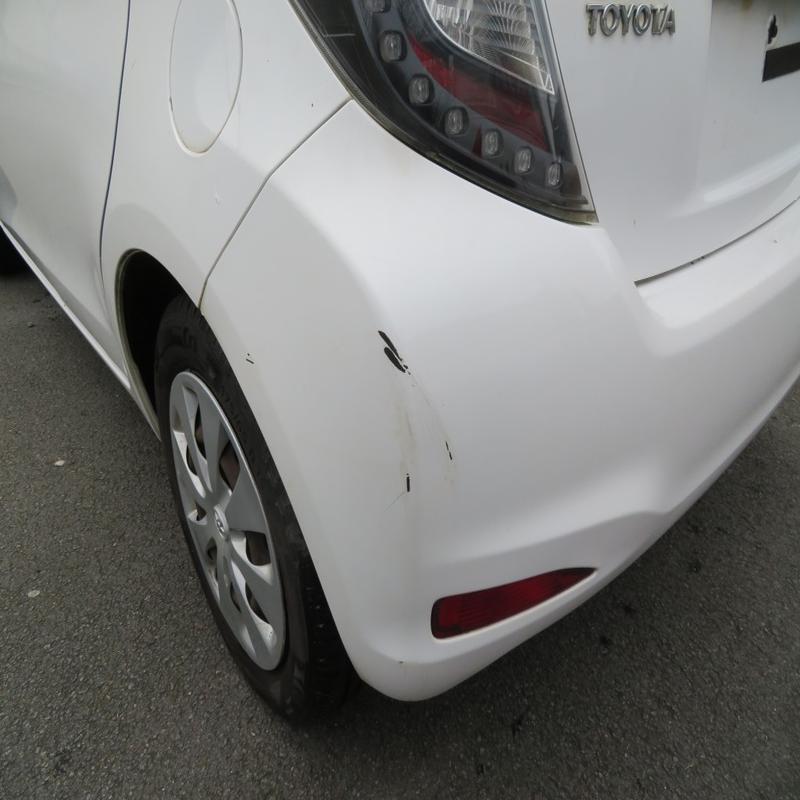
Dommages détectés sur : pare-choc arrière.
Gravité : mineur